Illegal dumping

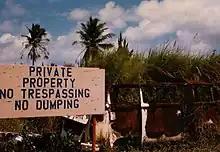
An attempt to limit access in Guam with a No Dumping and No Trespassing sign

Illegal dumping involves the unauthorised disposal of numerous types of waste. Typical materials dumped include building materials from construction sites, such as drywall, roofing shingles, lumber, brick, concrete, and siding. Other frequently dumped materials include automobile parts, household appliances, household waste, furniture, yard scraps, and medical waste.